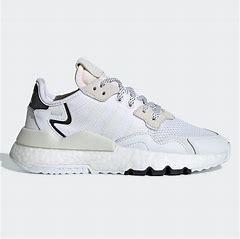
Brand: adidas
Model: originals Adidas Originals Nite Jogger